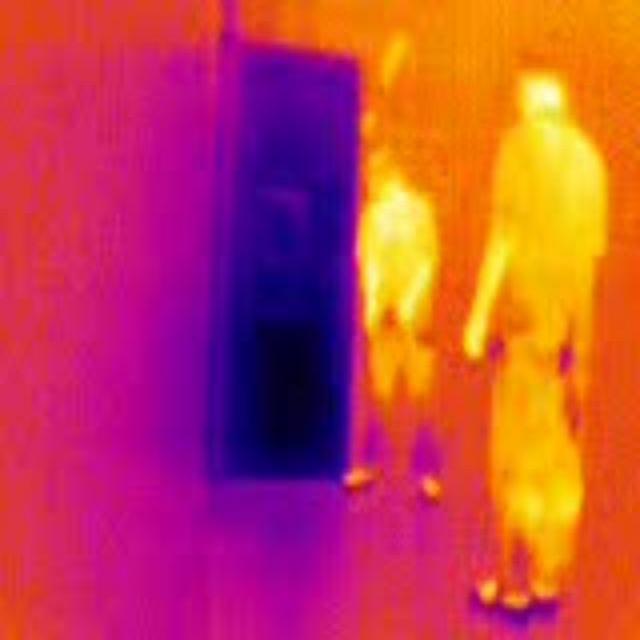
Detected objects:
label: person
label: person